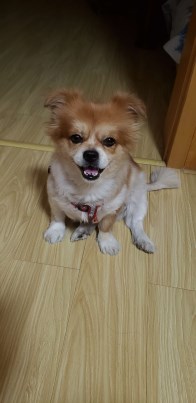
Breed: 3336-n000121-chinese_rural_dog